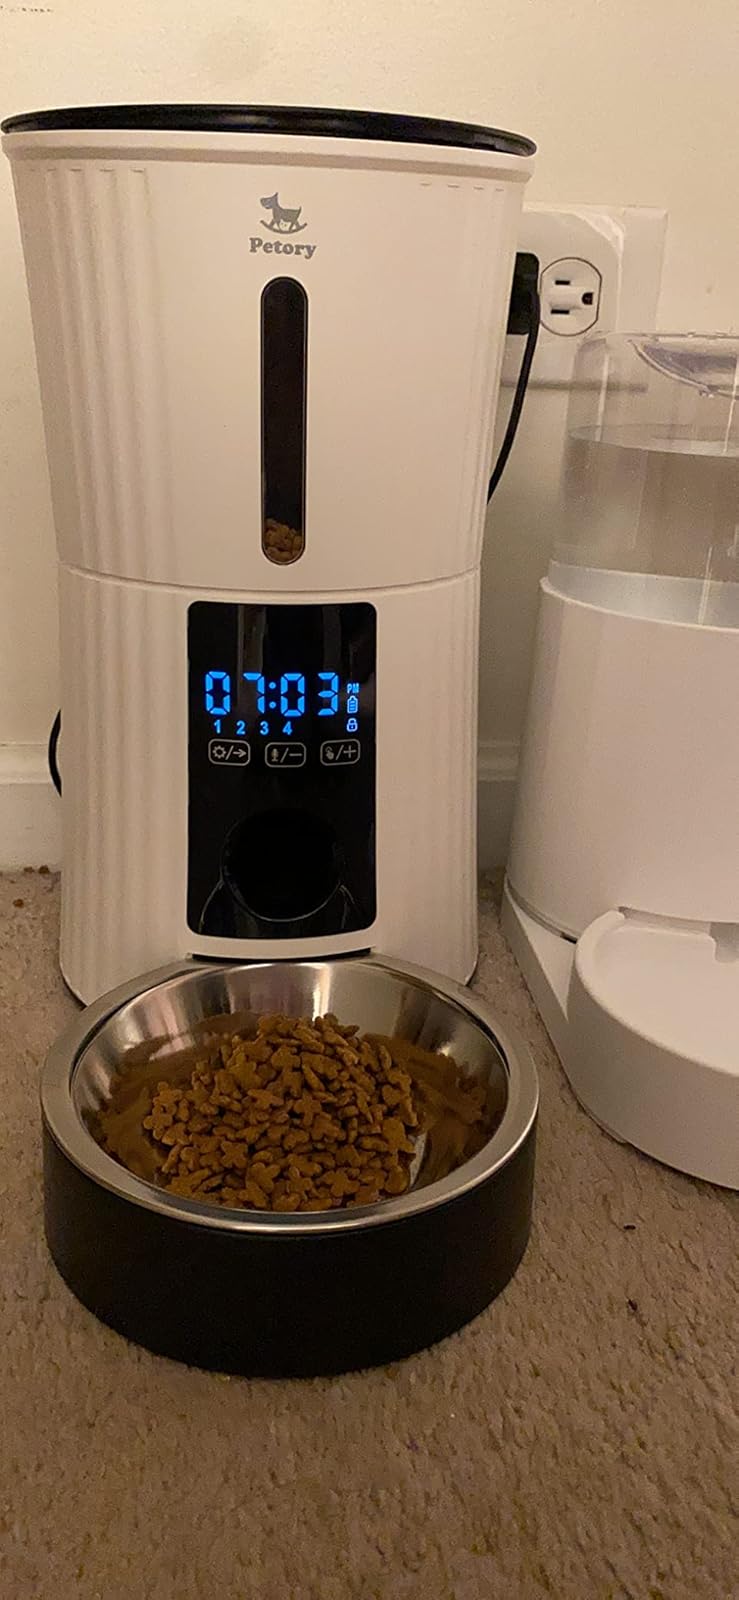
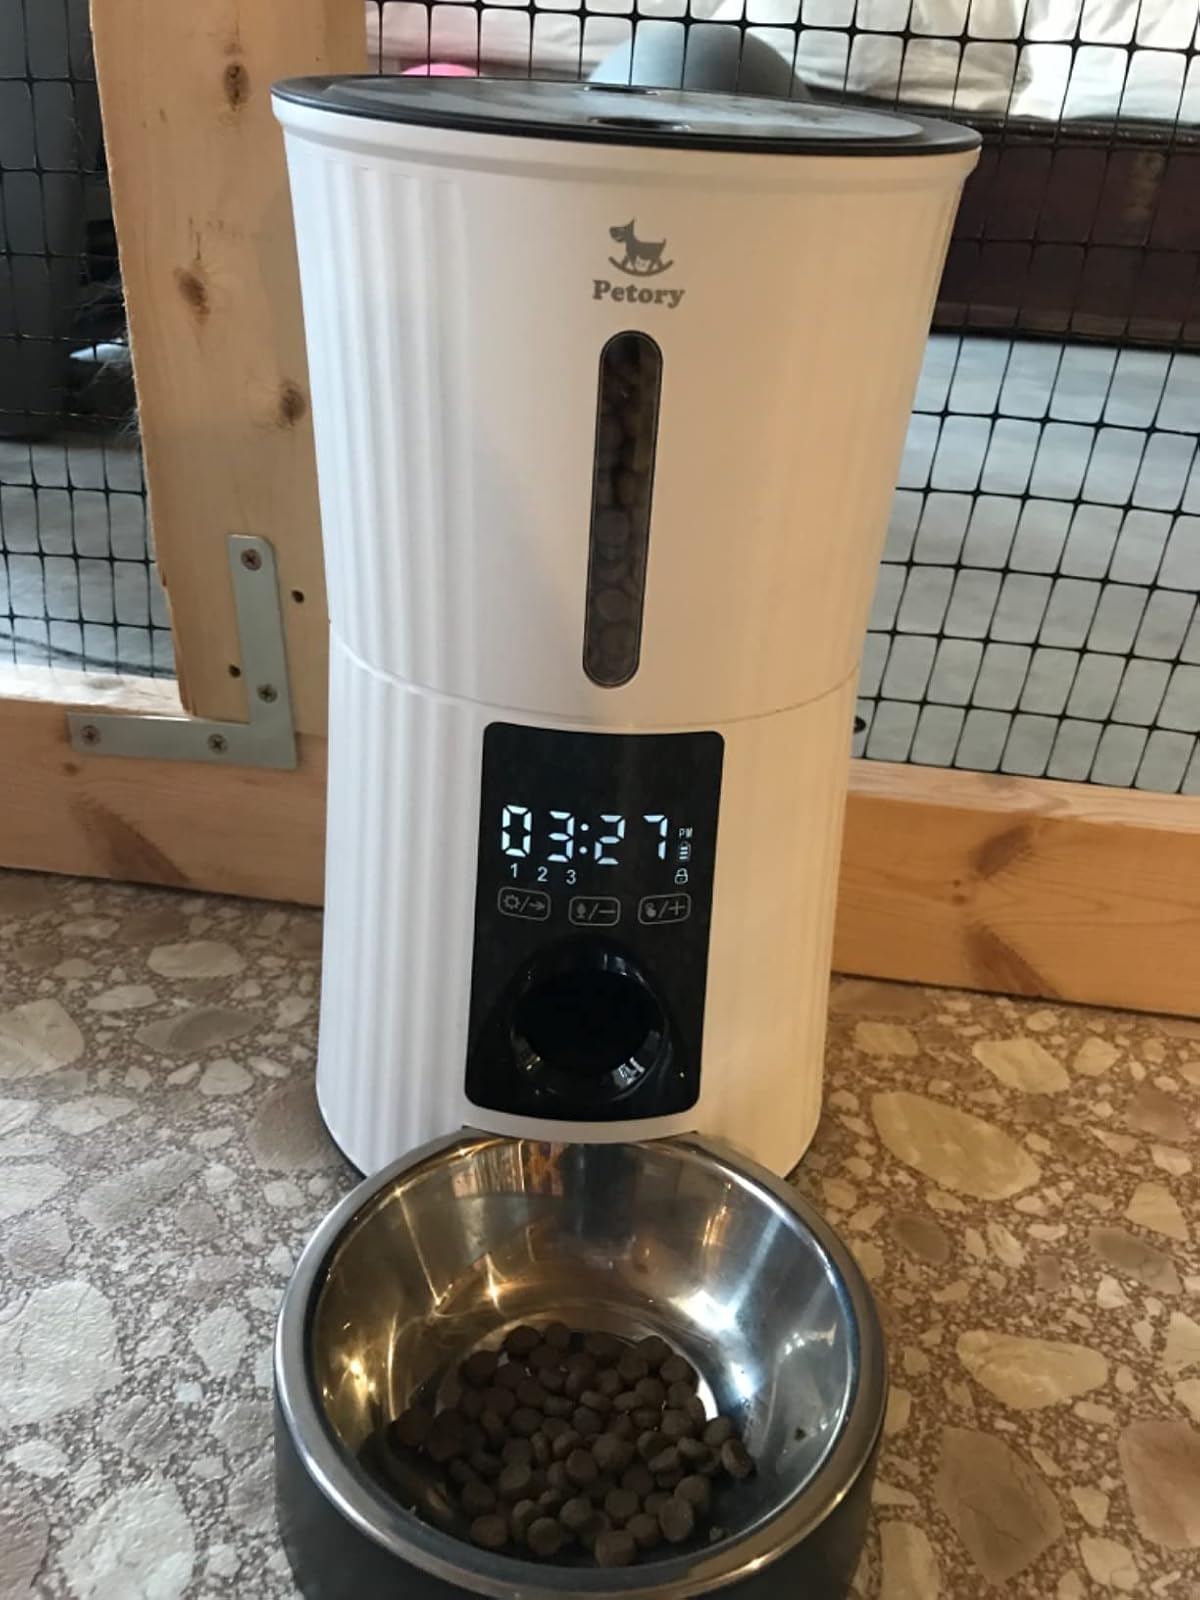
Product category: items_feeder
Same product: yes